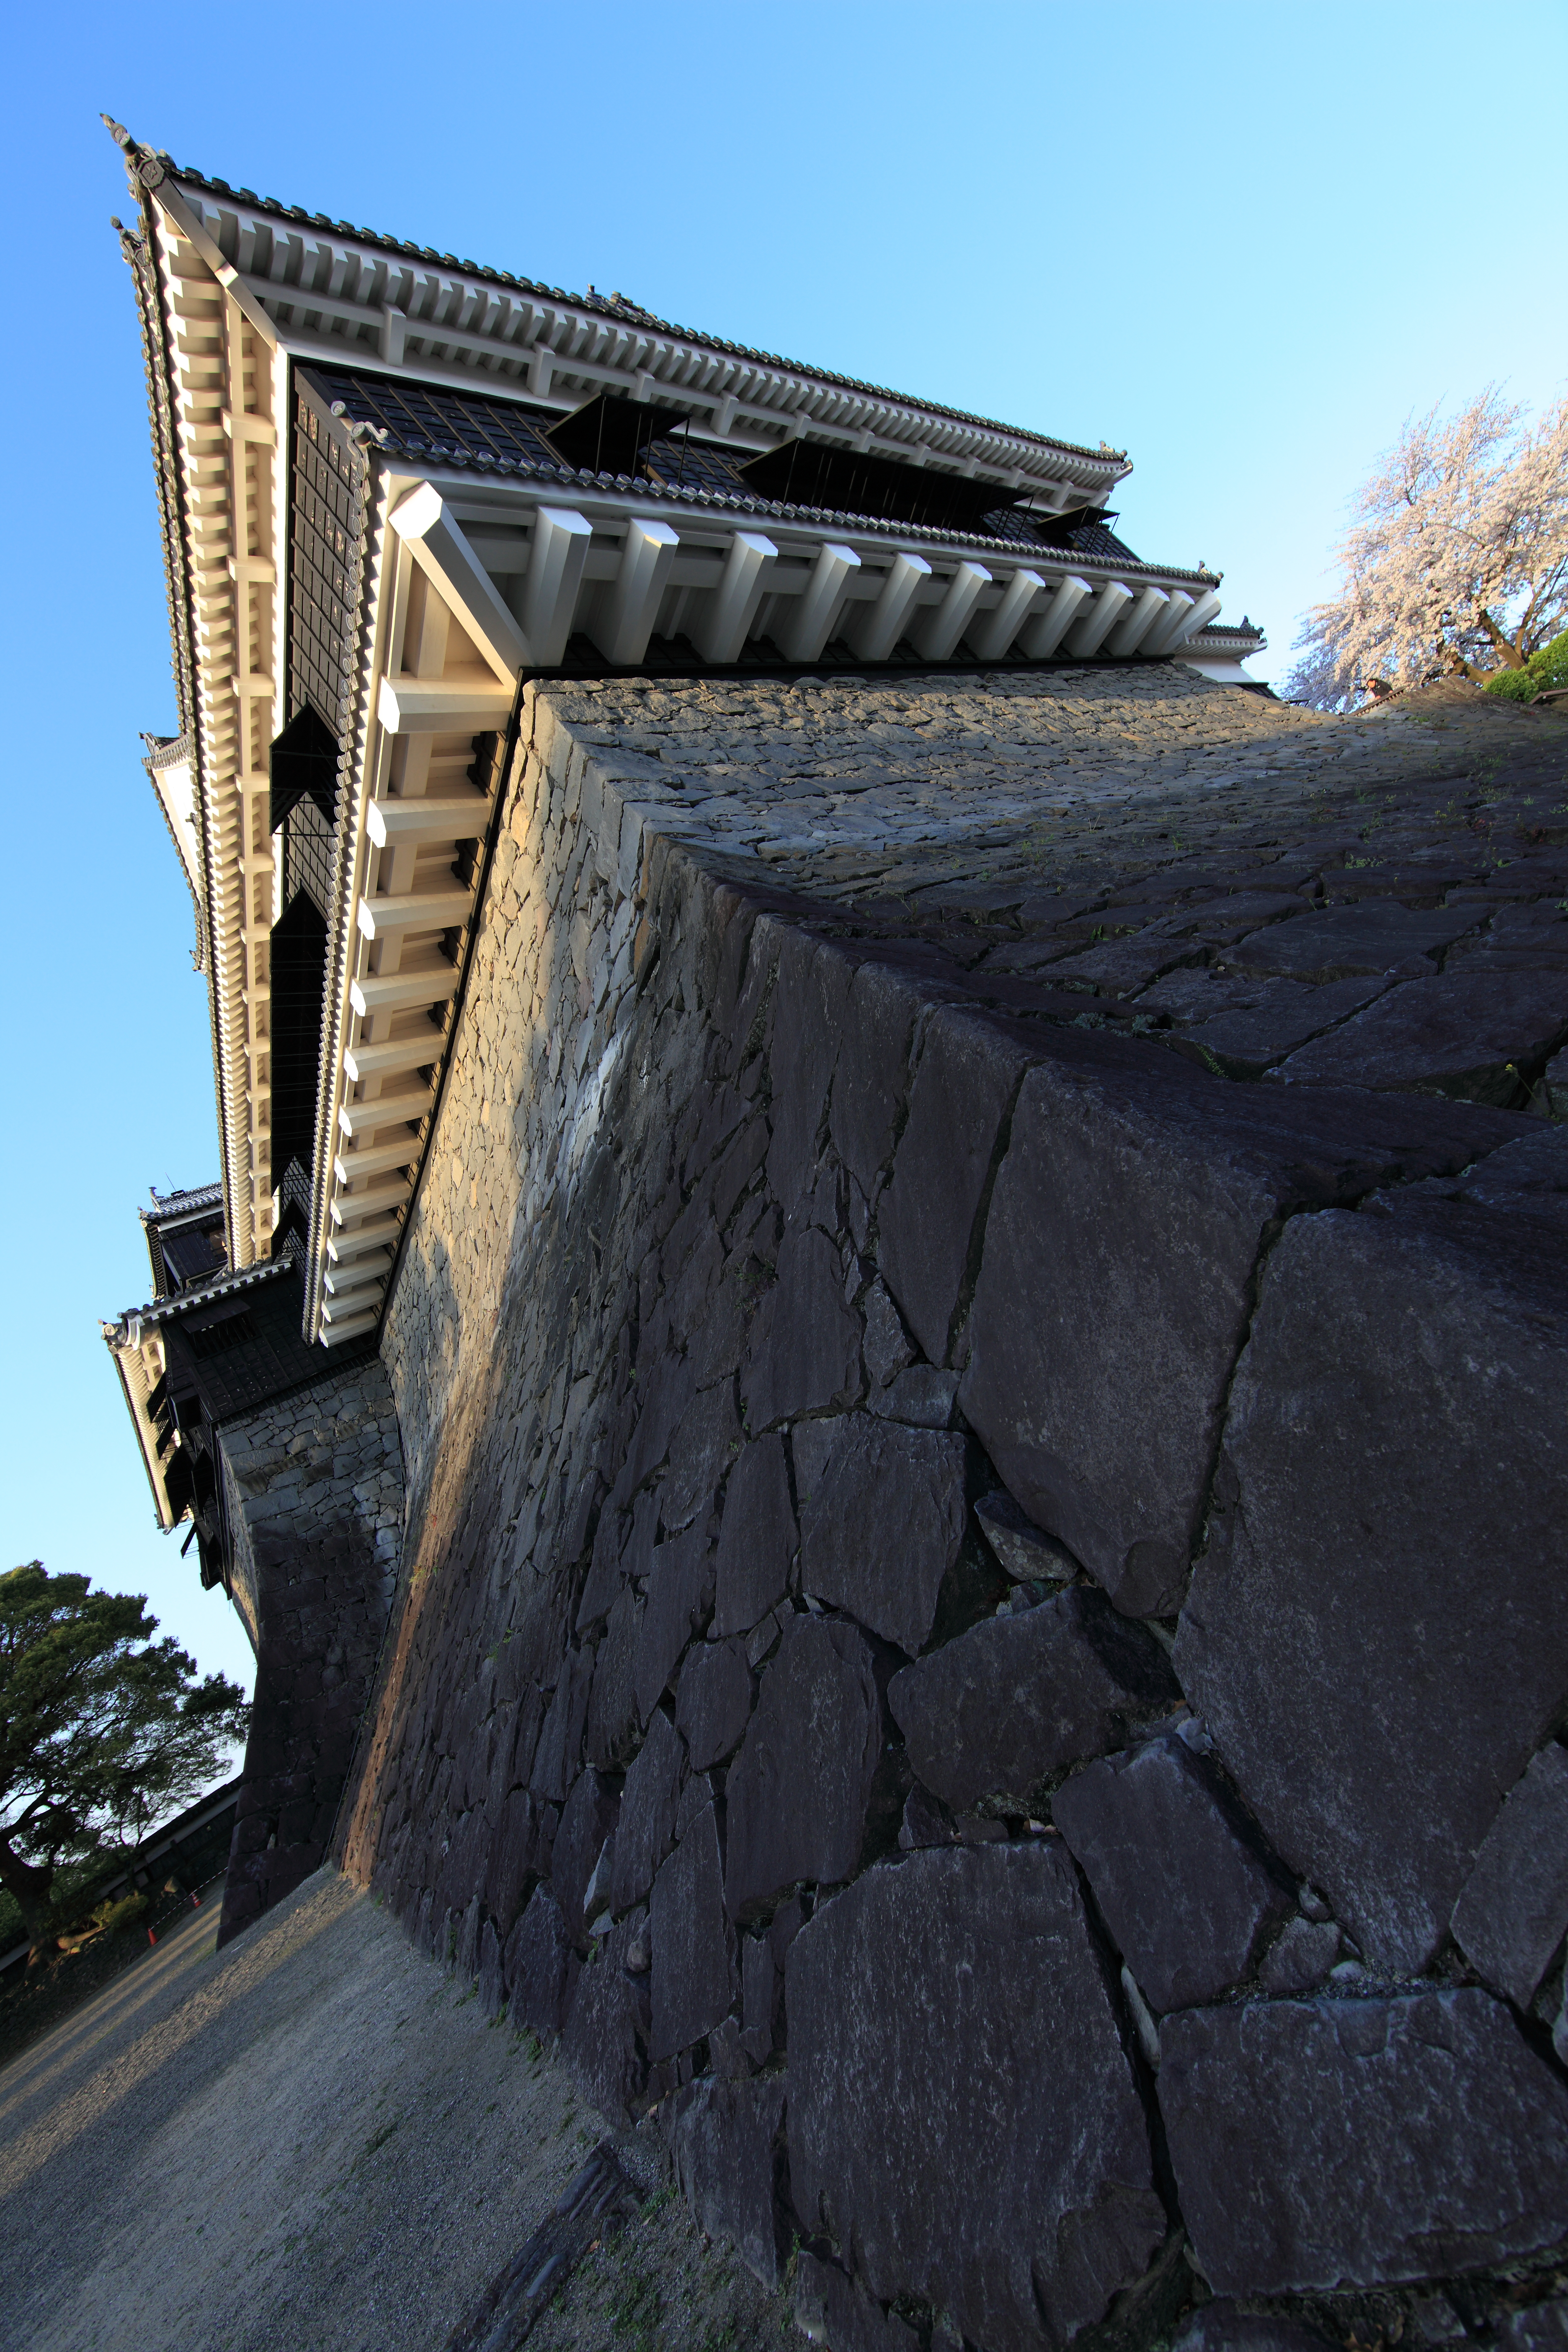
rock, architecture, roof, building, wall, high, castle, landmark, material, ruins, 5d, hires, markii, hi, res, resolution, kumamotojo, ancient history